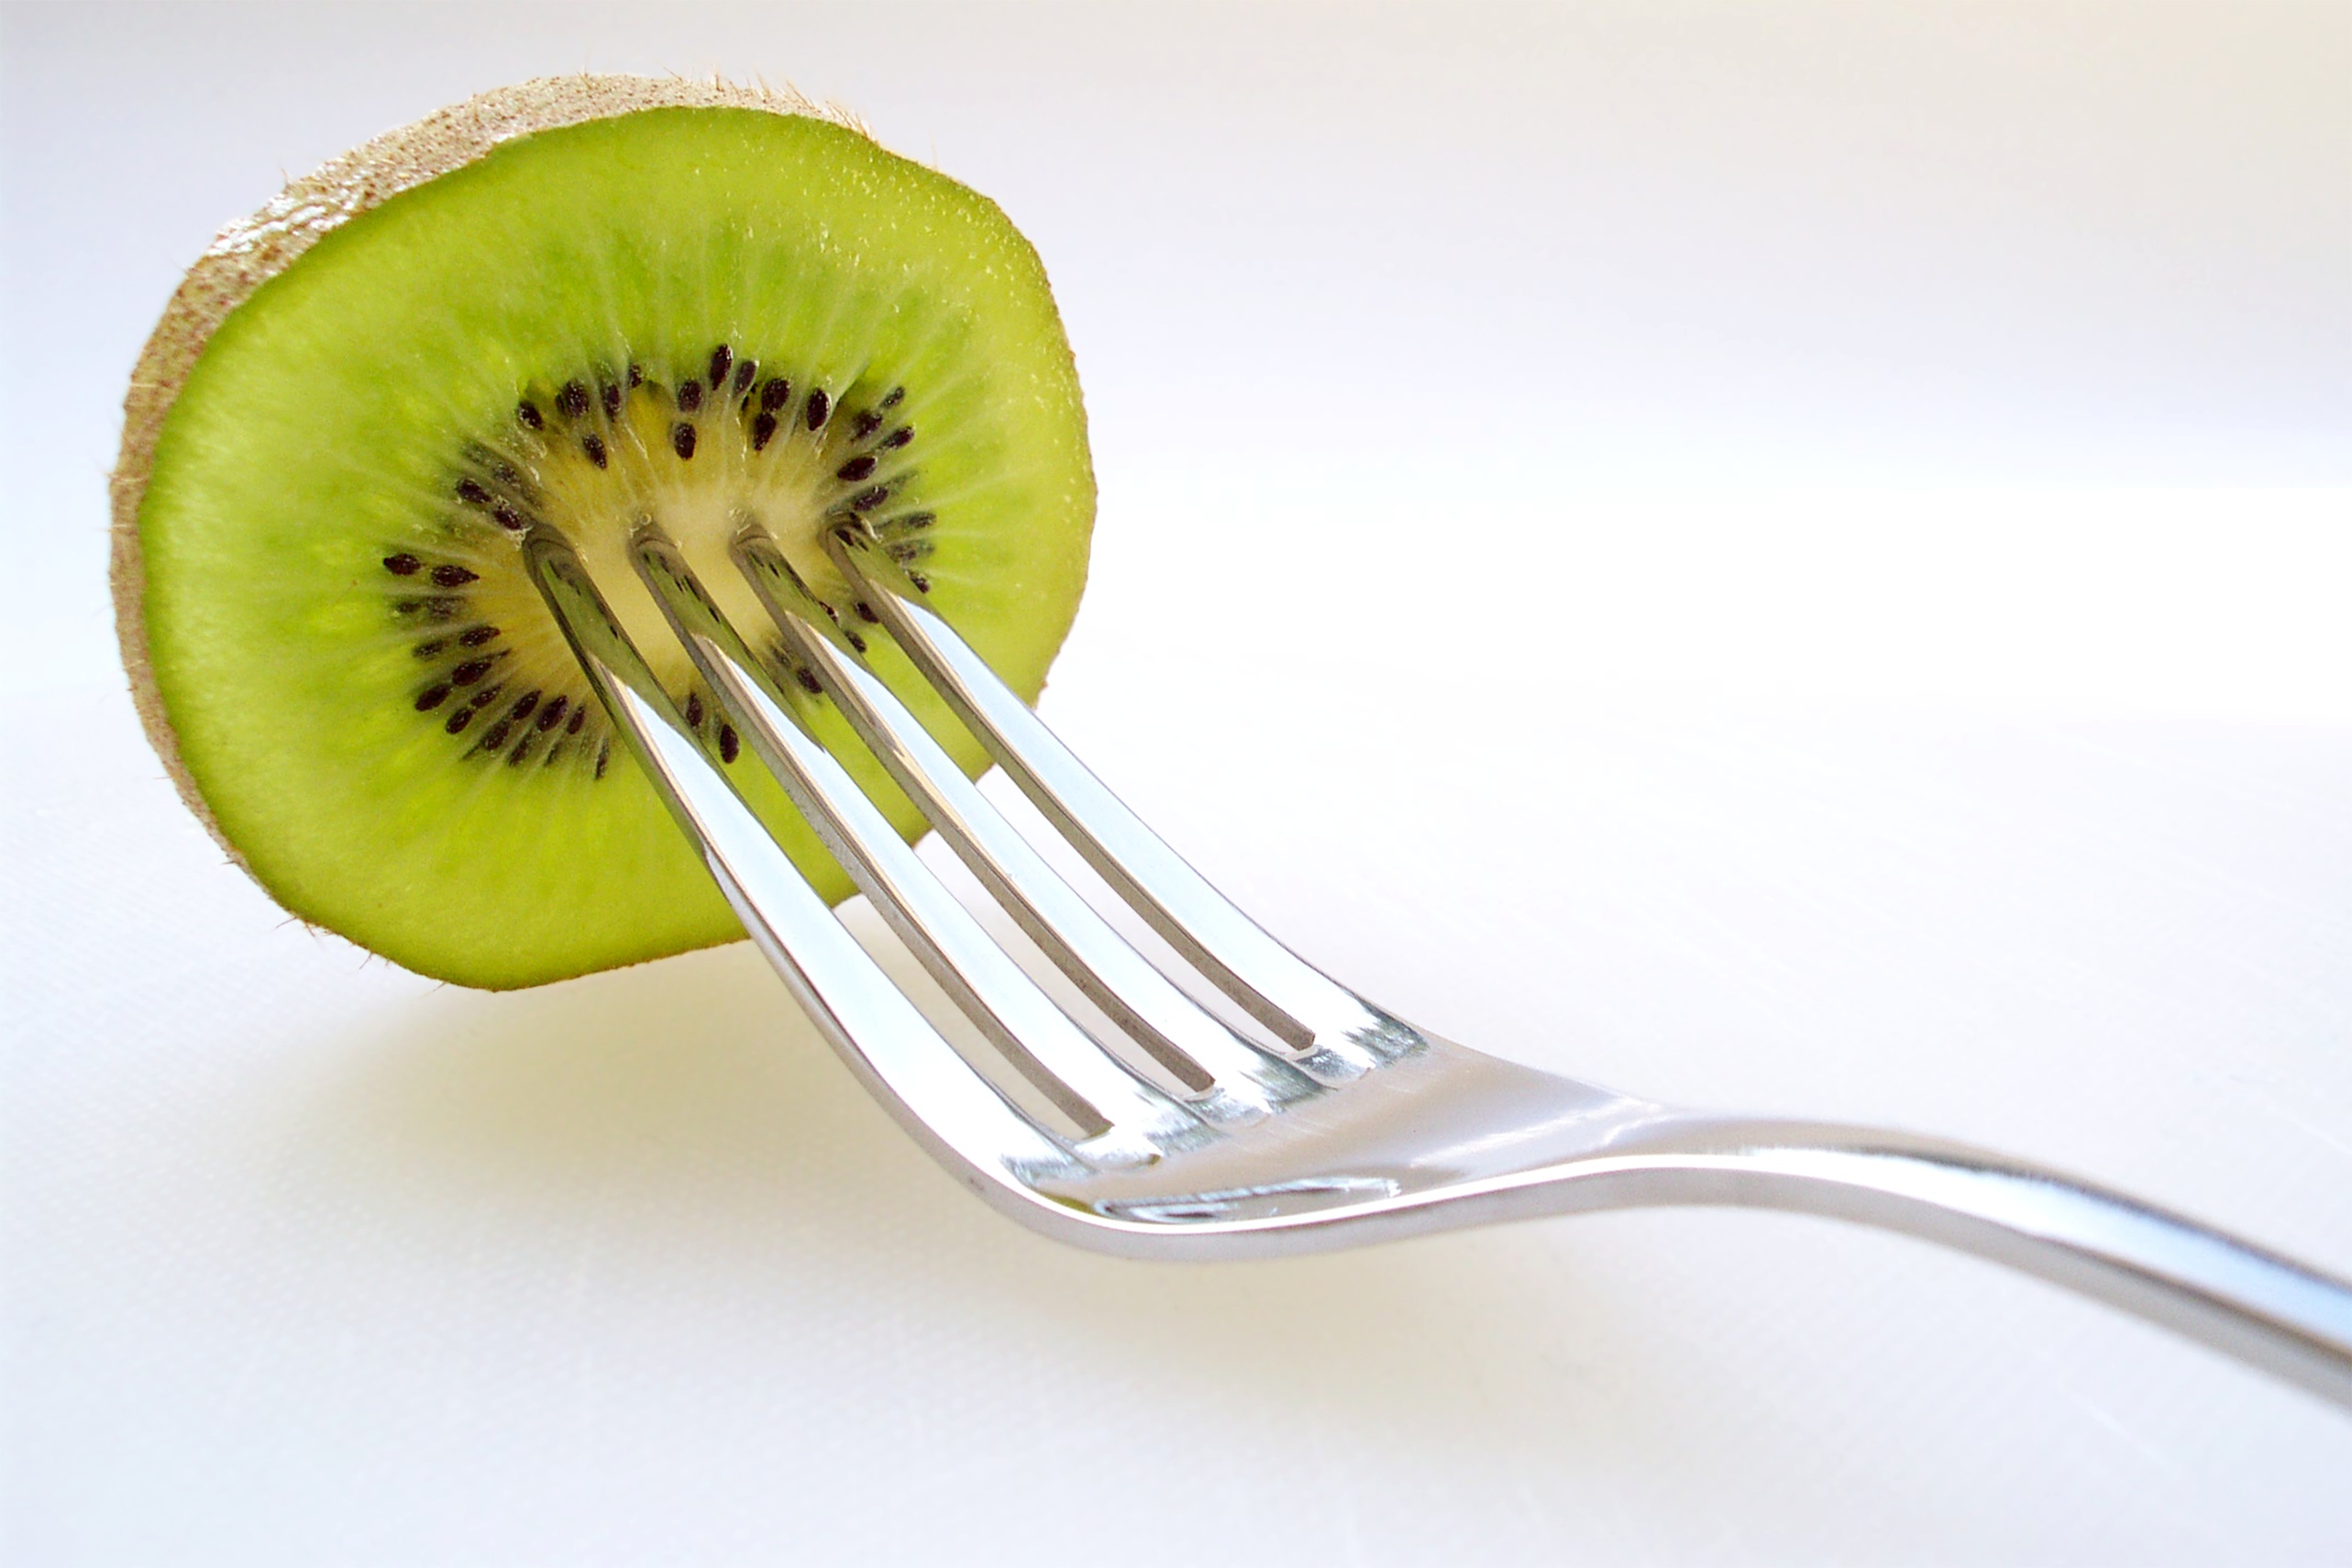
fork, cutlery, fruit, food, green, produce, tableware, kiwi, fruits